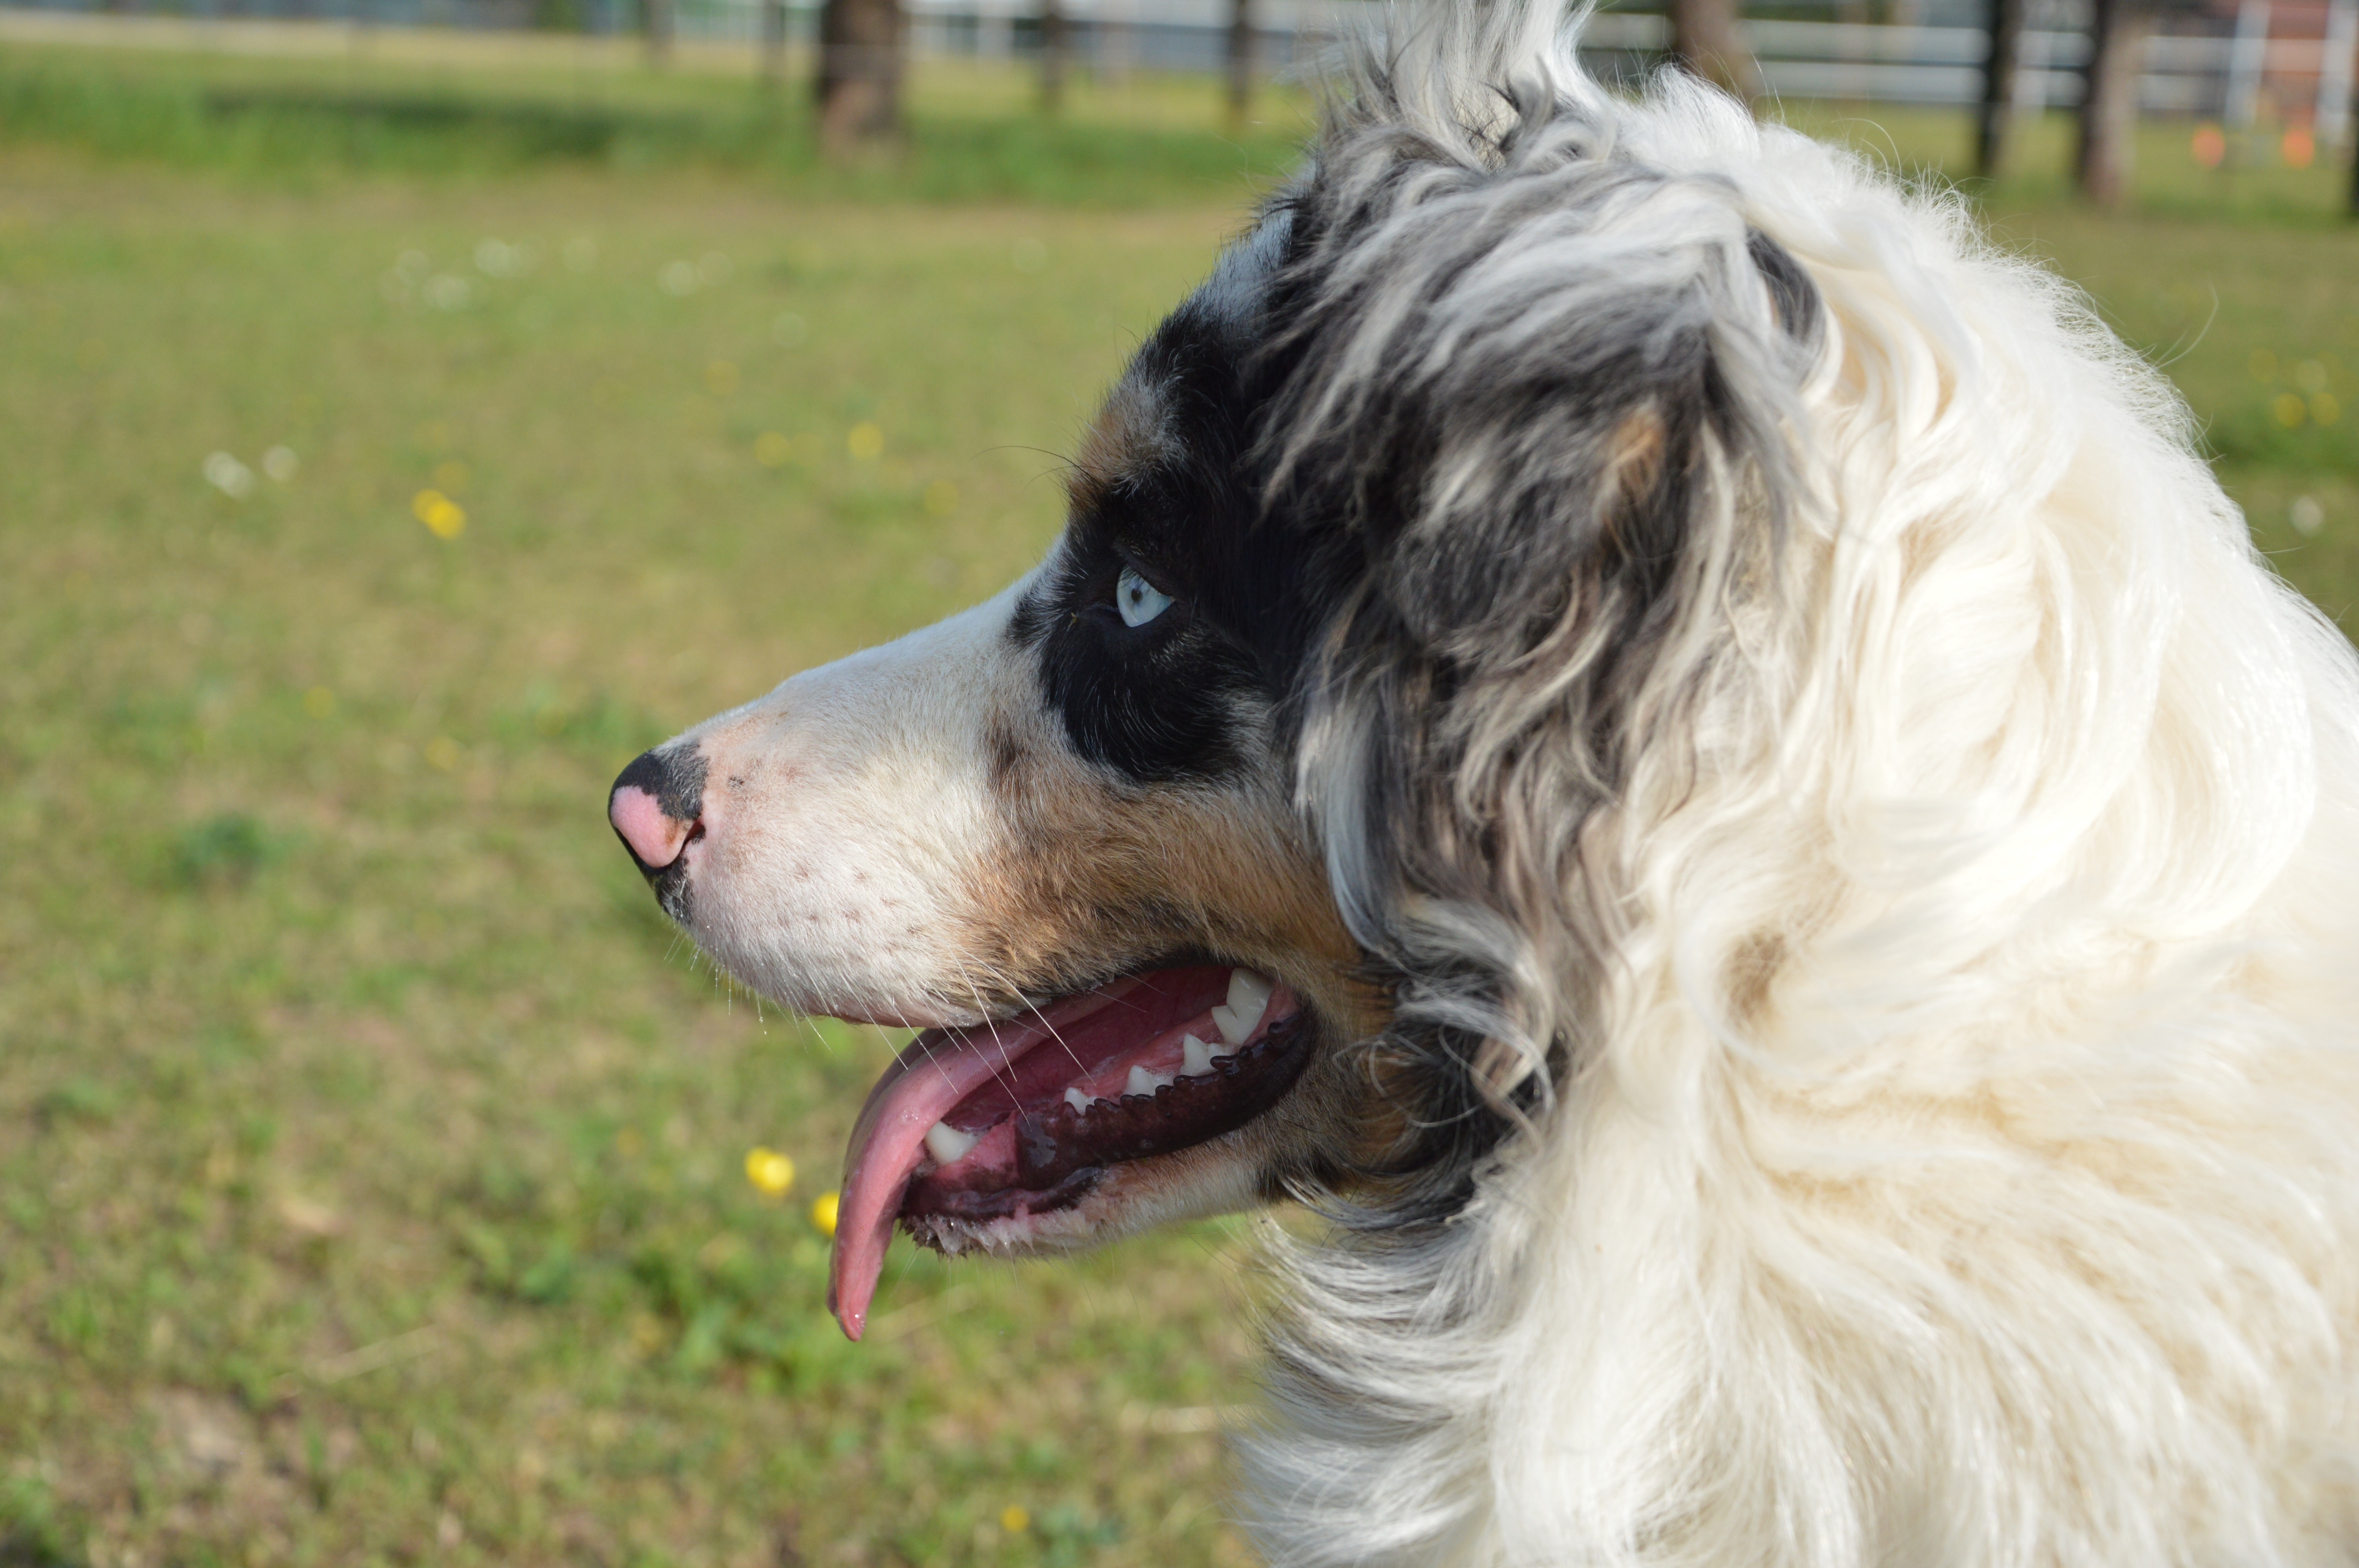
dog, portrait, mammal, blue eye, vertebrate, attention, dog breed, merle, dog portrait, dog like mammal, australian sheperd, blu merle